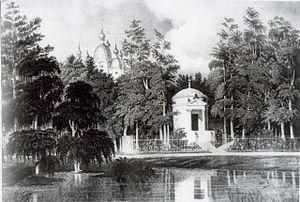
Saint-Pétersbourg, Strelna. This is a photo of a cultural heritage object in Russia, number: 7810427000 This template and pages using it are maintained by the Russian WLM team. Please read the guidelines before making any changes that can affect the monuments database!